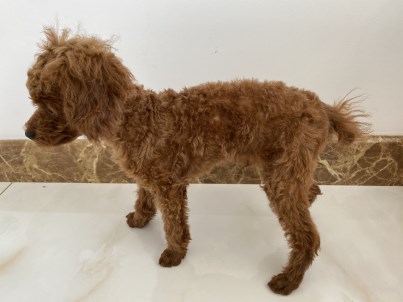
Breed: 7449-n000128-teddy